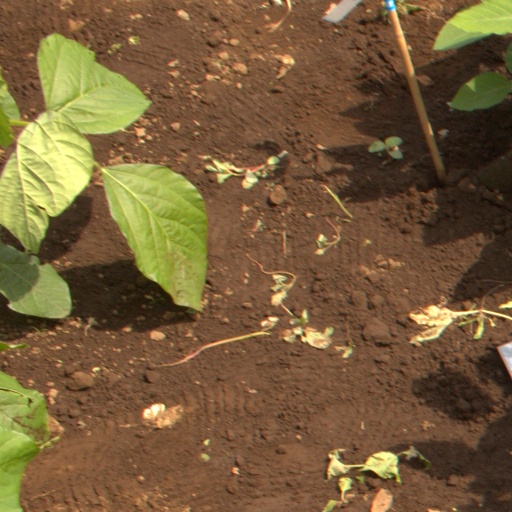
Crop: soybean